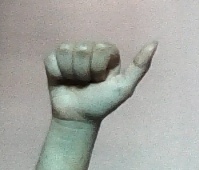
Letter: dhad